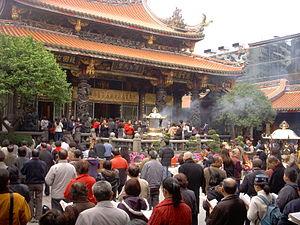
Taïwan, de manière usuelle, officiellement la république de Chine, parfois désignée en tant que république de Chine, est un État souverain de l'Asie de l'Est, dont le territoire s'étend actuellement sur l'île de Taïwan, ainsi que d'autres îles avoisinantes, celles de la province du Fujian et les îles Pescadores.